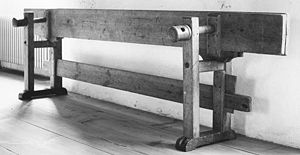
Høvlebænk / Fugebænk
Fugbænk som den står på Sønderborg Slot.
En høvlebænk er først og fremmest snedkerens og til dels tømrerens fornemste og måske vigtigste værktøj, hans arbejdsbord.